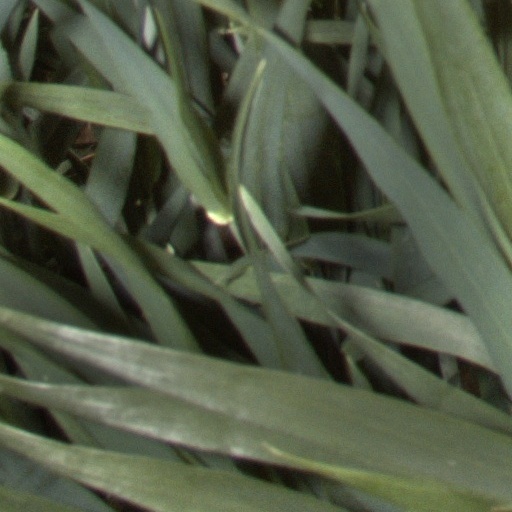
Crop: wheat